Alzheimer's disease in African Americans

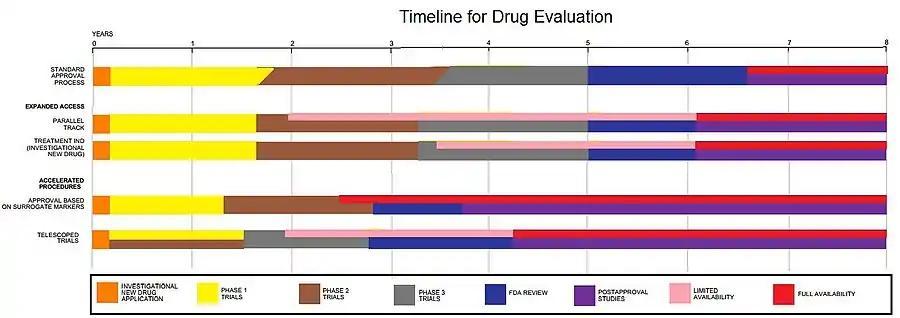
Timeline of various approval tracks and clinical trial phases in the U.S.

For a new drug to be approved by the Food and Drug Administration, it must first go through a clinical trial in both healthy subjects and patients. Clinical trial is important because it can determine if a new treatment is safe and efficacious enough to be distributed to patients.